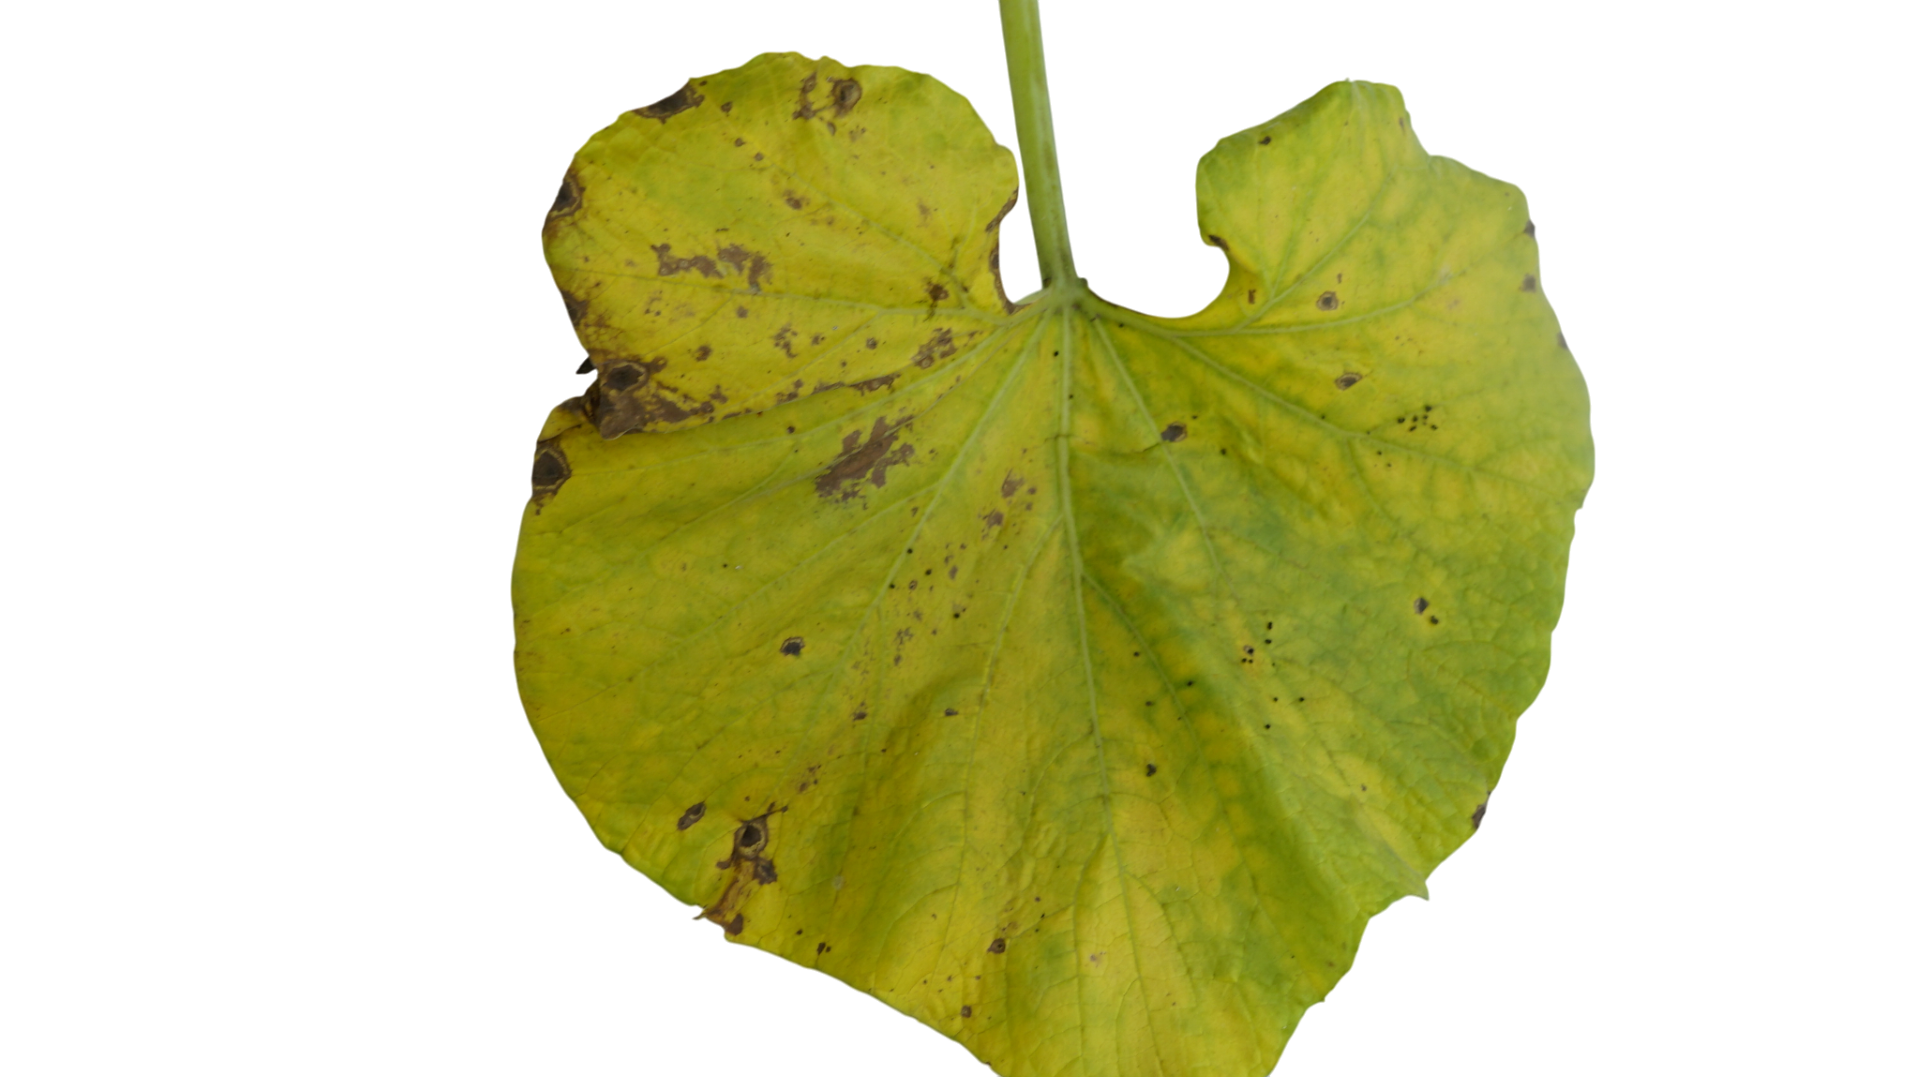
Crop: Bottle Gourd
Label: Downy_Mildew